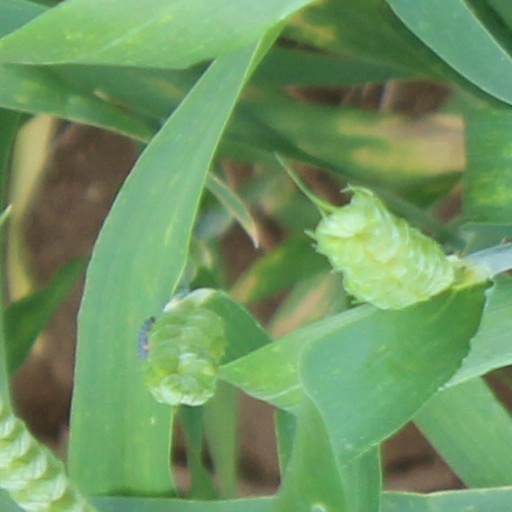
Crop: wheat